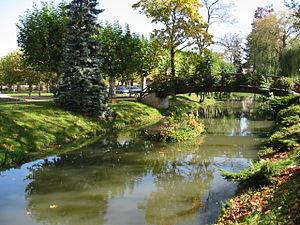
Rivère en face du restaurant Georges Blanc à Vonnas en Bresse
Le Renon est une rivière de la Dombes dans le département de l'Ain, en région Auvergne-Rhône-Alpes, et un affluent gauche de la Veyle, donc un sous-affluent du Rhône par la Saône.